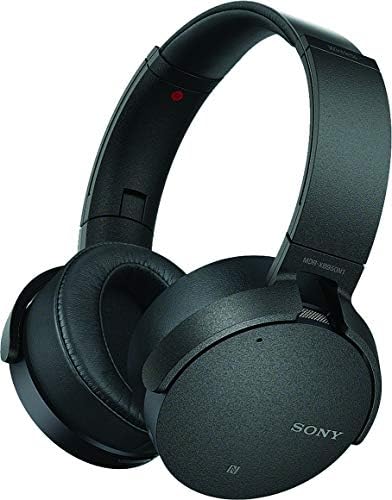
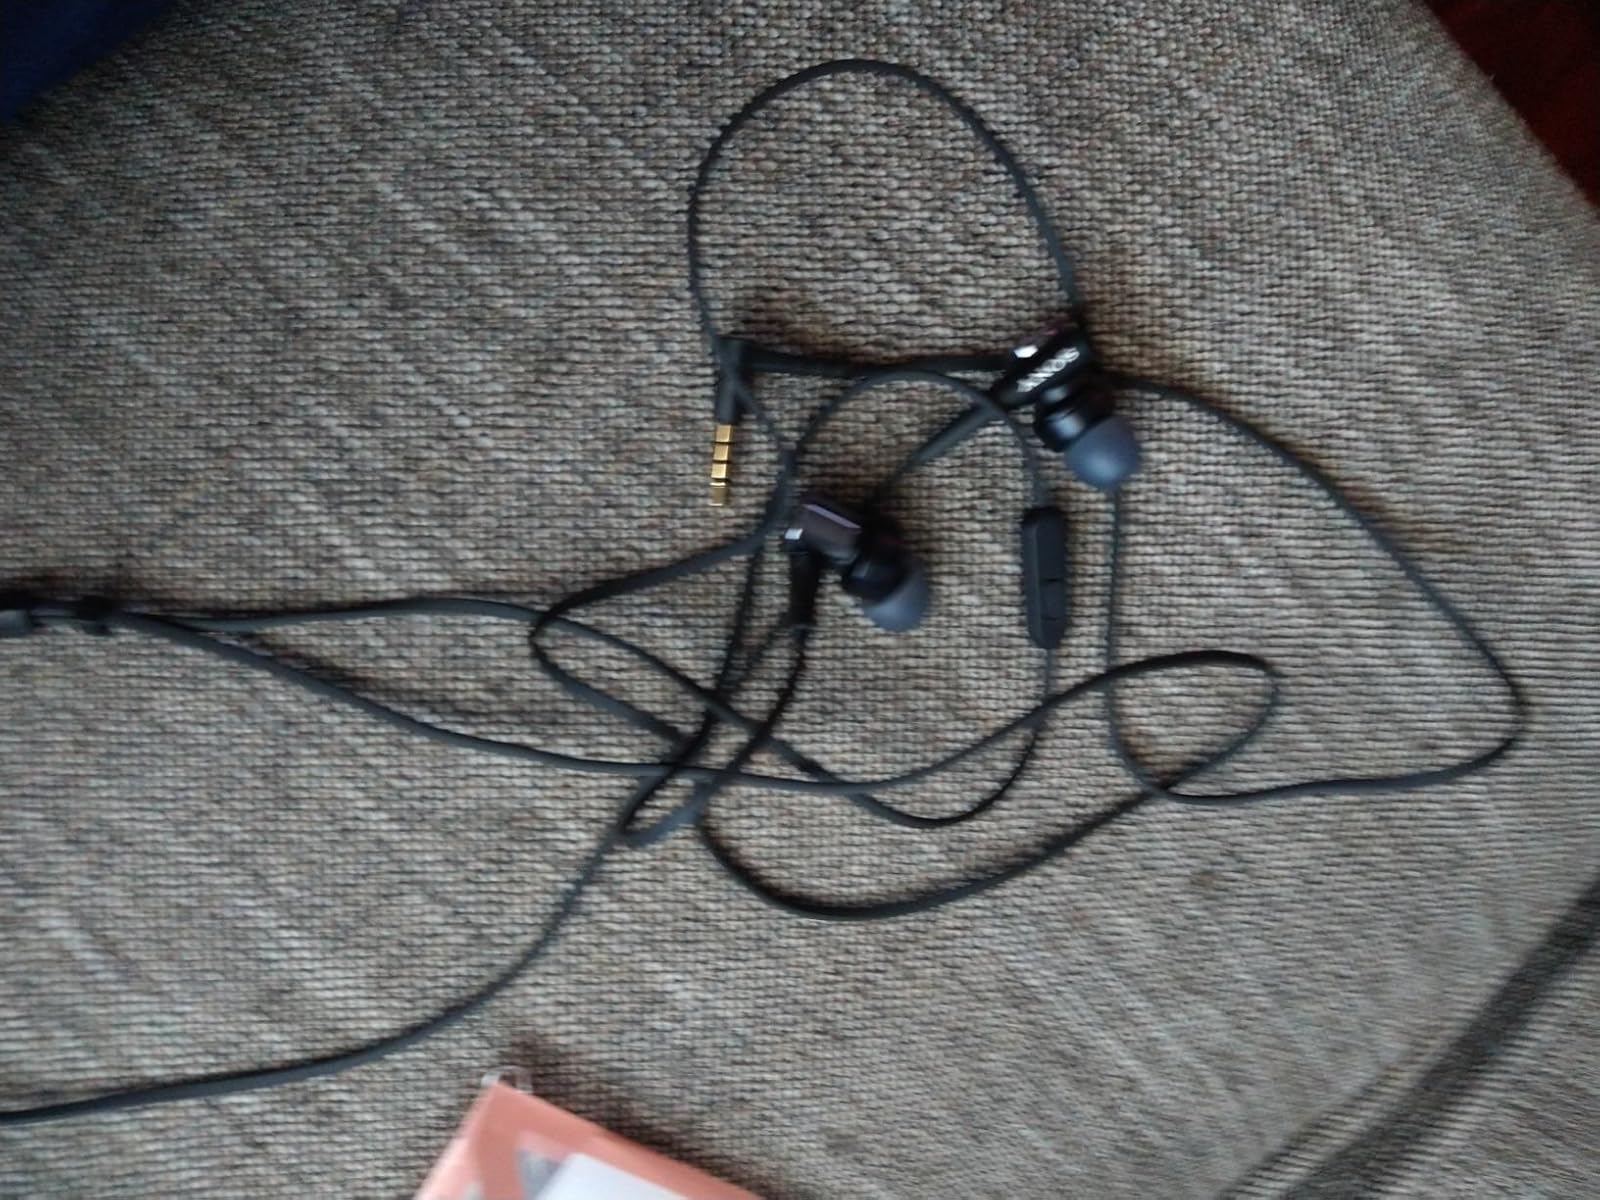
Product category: headphones
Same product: no